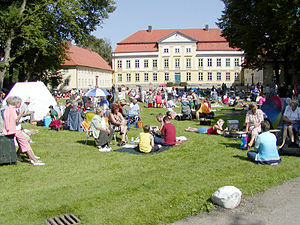
Schleswig-Holstein Musik Festival
Musikalsk picknick foran Emkendorf Gods i Holsten
Schleswig-Holstein Musik Festival finder sted i det nordlige Tyskland og er en af de største klassiske musikfestivaler i verden. Siden 1986 har det årligt fundet sted i sommermånederne juli og august på forskellige spillesteder rundt omkring i Slesvig-Holsten, såvel som i det tilgrænsende Niedersachsen, Hamborg og Danmark.